Romsdalen

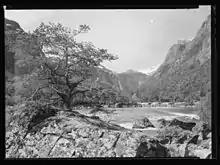
Boulder landscape at Flatmark

Tourism and angling in the Rauma river became an important business during the 19th century, wealthy Englishmen were the most important visitors. General William Bromley-Davenport purchased Fiva farm in 1849 and the 12 best kilometers of the river. Norway's first golf course was laid out in 1905 at Hølgenes hotel (later named Park hotel) by the English owner. The Romsdalen valley and the Romsdalen Alps are one of the most important climbing venues in Norway and Northern Europe. The steep and demanding Trollveggen is a classic in Norwegian rock face climbing. William Cecil Slingsby visited Romsdalen in 1875 and later. Arne Randers Heen was a local climber with several first ascents.